Japanese destroyer Amatsukaze (1939)

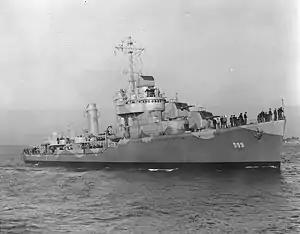
Destroyer , sunk by two of "Amatsukaze"s torpedoes

On March 31, "Amatsukaze" took part in shore bombardment duties on Christmas Island, which contained very rich phosphate ore deposits. Even before the landings were completed, British soldiers surrendered and began loading ore on to the Japanese troop ships. On April 1, "Amatsukaze" witnessed the light cruiser 's bow being blown off by a torpedo fired from the submarine before escorting her to Singapore. From April 25 to May 3, "Amatsukaze" was drydocked in Kure for maintenance, before between May 21 and May 25, she steamed from Kure to Saipan.